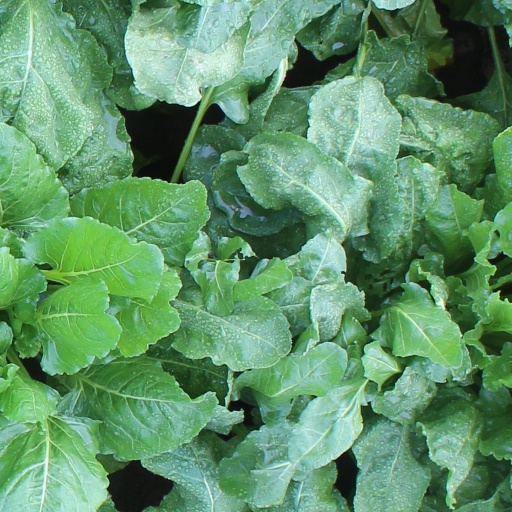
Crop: sugar beet